Lychakiv Cemetery

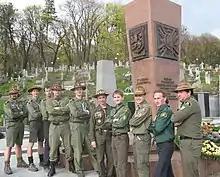
Members of the National Scout Organization of Ukraine «Plast» near the Monument to the SS-Division «Galicia», 2008.

The Ukrainian National Army Memorial (Number 8 on the plan) is devoted to the Ukrainian National Army soldiers buried in the cemetery, including soldiers of the SS Division "Galicia". It was established due to the efforts of Ukrainian national-patriotic organizations and the Ukrainian emigrant veterans' movement. It was established with the special effort of , a division veteran, Ukrainian emigrant veterans' movement social activist and Plast (National Scout Organization of Ukraine) veteran who took an active part in the creation of memorials to the SS Division Galicia on the mountain and near the village of .